St Michael Penkevil

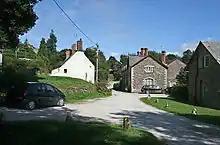
St Michael Penkivel

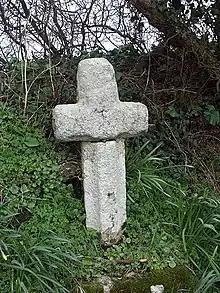
Fentongollan Cross

St Michael Penkivel, sometimes spelt "St Michael Penkevil", is a civil parish and village in Cornwall, England, United Kingdom. It is in the valley of the River Fal about three miles (5 km) southeast of Truro. The population at the 2021 census was 287. St Michael Penkivel lies within the Cornwall Area of Outstanding Natural Beauty (AONB). Merther and Lamorran are within the parish.